New Testament

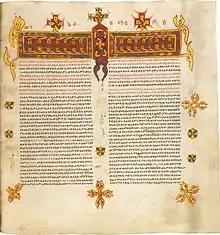
BL Add. MS 59874 with Ethiopic Gospel of Matthew.

The Philoxenian probably was produced in 508 for Bishop Philoxenus of Mabbug.